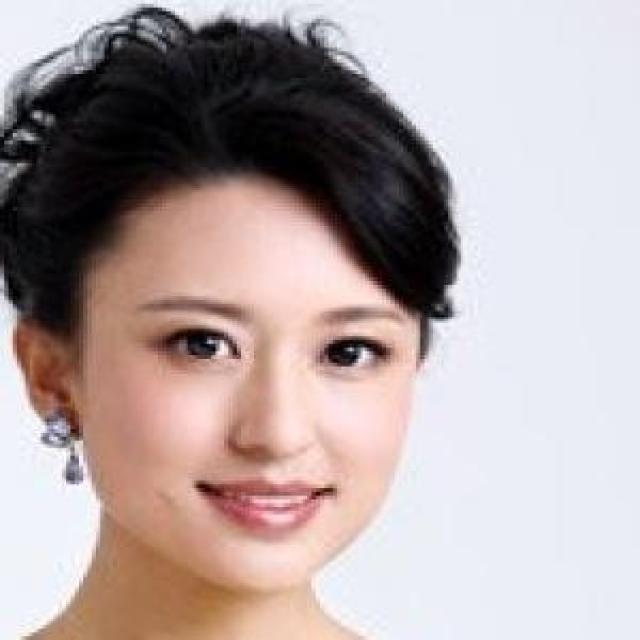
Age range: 21-44